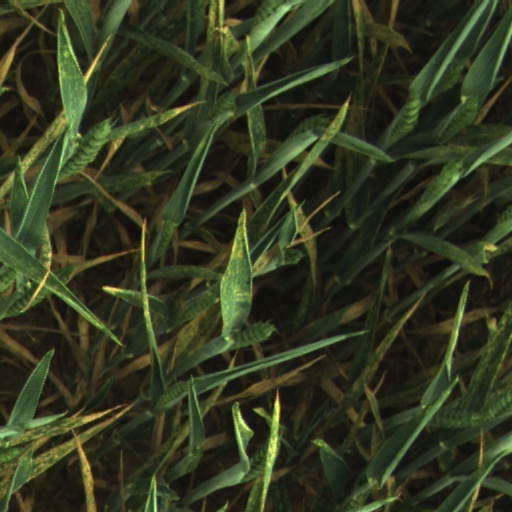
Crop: wheat